Joseph Mallozzi

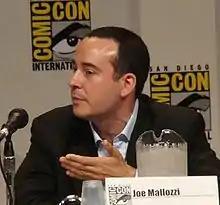
Joe Mallozzi at Comic Con 2007

He is most noted for his contributions to the "Stargate SG-1", "" and "Stargate Universe" television series and as showrunner of "Dark Matter". He joined the "Stargate" production team at the start of "Stargate SG-1"'s fourth season in 2000. He was a writer and executive producer for all three "Stargate" series.